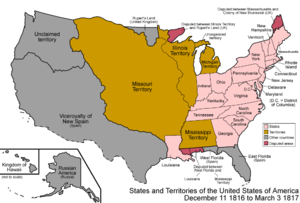
Cette page concerne des événements d'actualité qui se sont produits durant l'année 1816 du calendrier grégorien aux États-Unis.
2 décembre : un rassemblement de radicaux organisé à Spa Field, tourne à l’émeute. Début de mouvements sociaux au Royaume-Uni.
Cet article retrace la chronologie de l'évolution territoriale des États-Unis. Il liste les modifications géographiques intérieures et extérieures de ce pays.